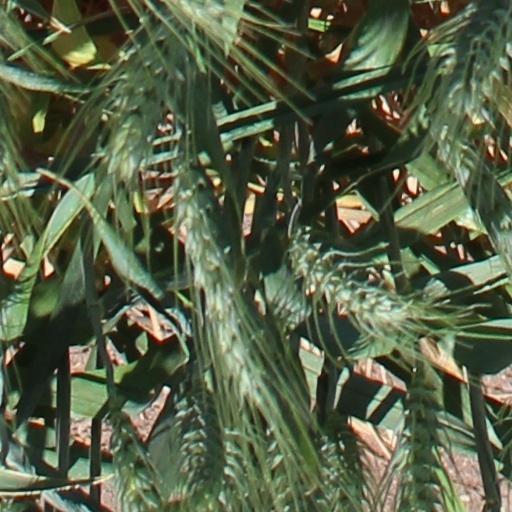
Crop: wheat